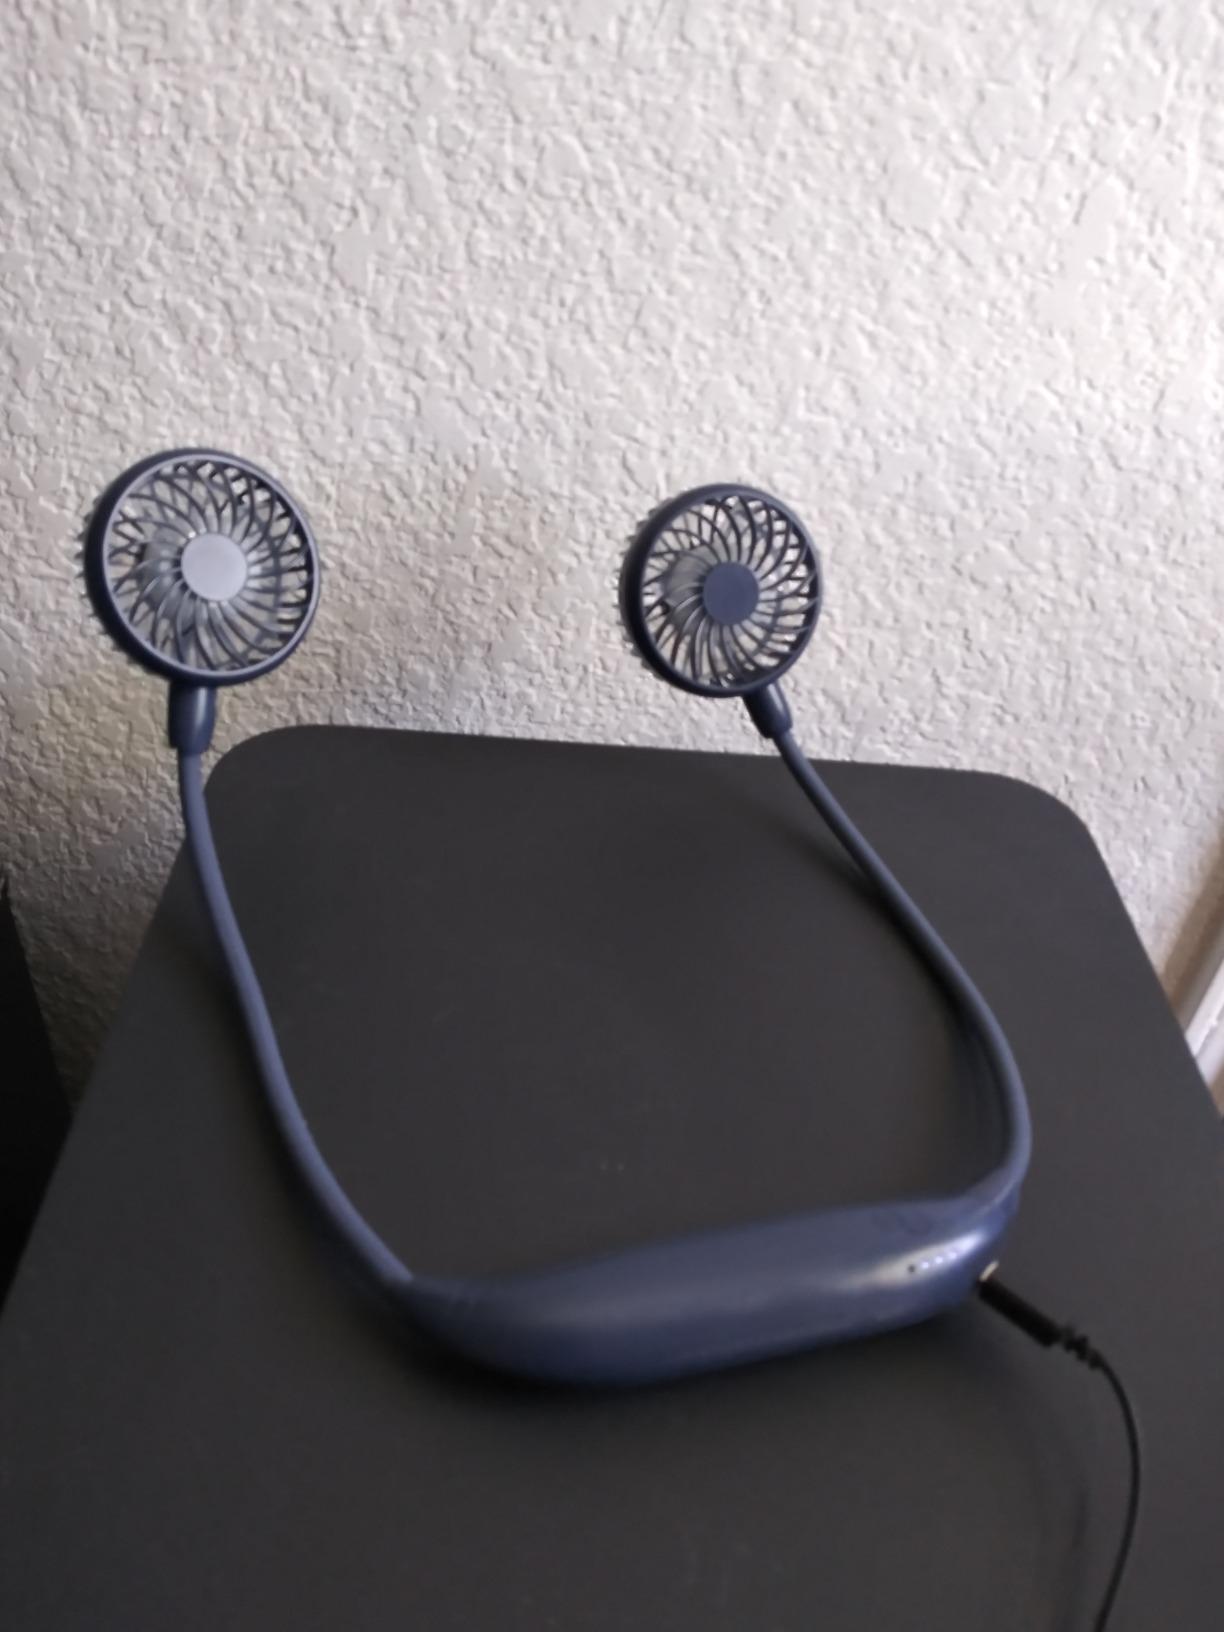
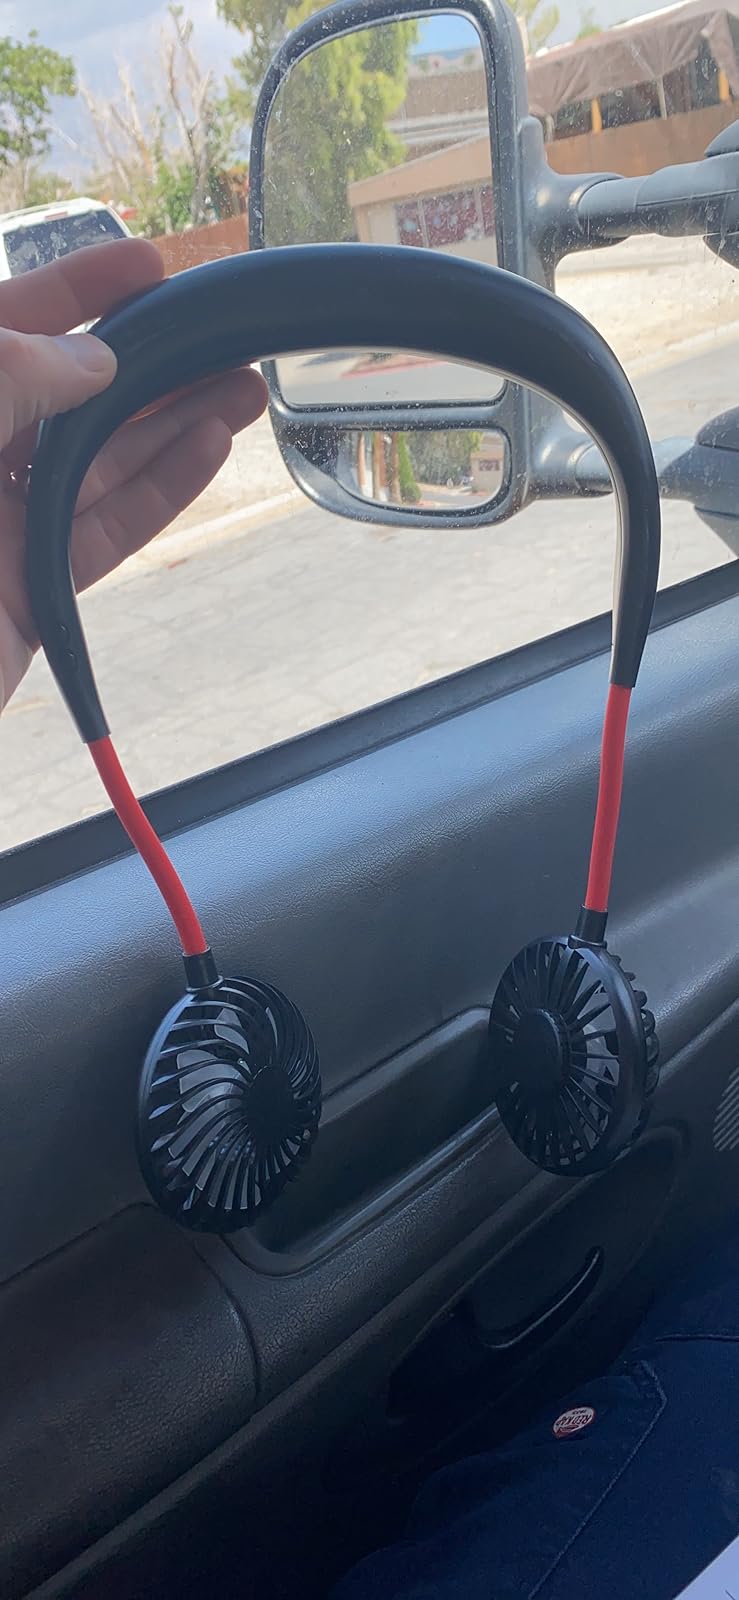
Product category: fan
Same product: no